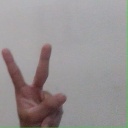
अक्षर: क